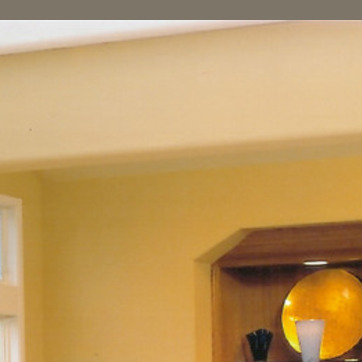
Material: painted